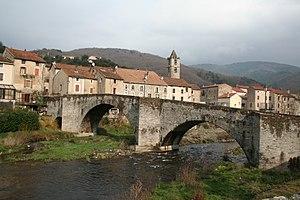
Riols (Hérault) - Pont vieux sur le Jaur.
Le Pont vieux est une construction d'architecture datée du XVIIᵉ siècle à Riols, dans le département de l'Hérault. Il permet le franchissement du Jaur.
Riols est une commune française située dans le département de l'Hérault en région Occitanie.
Le Jaur est une rivière française qui coule dans le département de l'Hérault en Occitanie. C'est un affluent cévenol de l'Orb en rive droite.